Lake Nyos

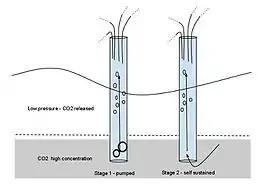
Degassing pump schematic

Scientists concluded from evidence that a fountain of water and foam formed at the surface of the lake. The huge amount of water rising suddenly caused much turbulence in the water, spawning a wave of at least that would scour the shore of one side.